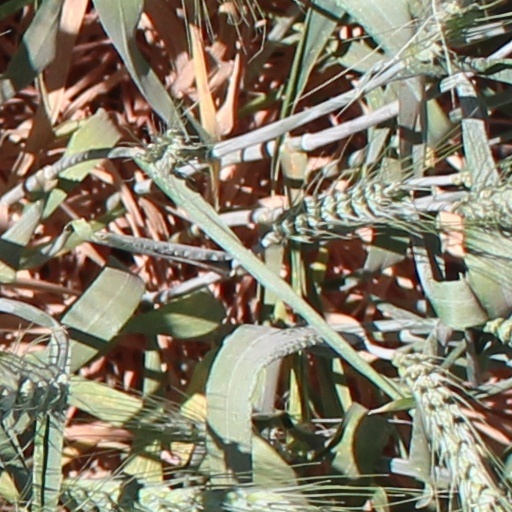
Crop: wheat